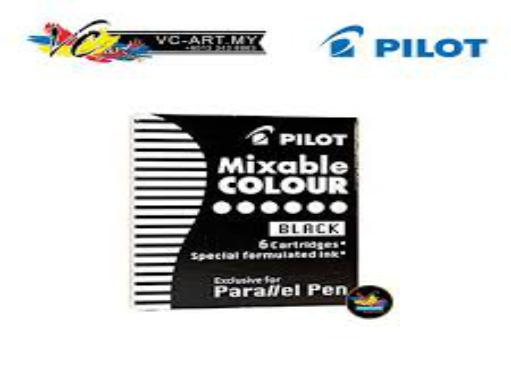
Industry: Necessities